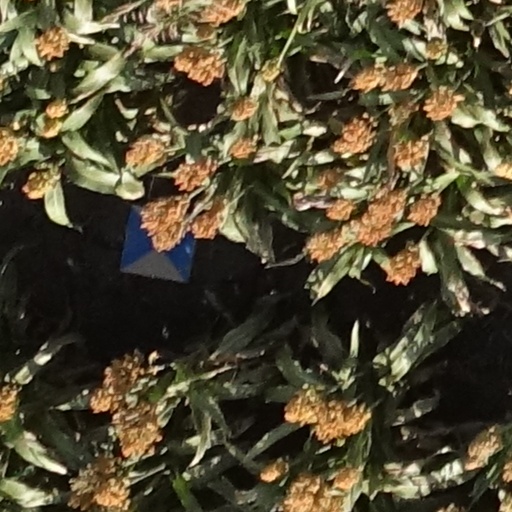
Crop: sorghum